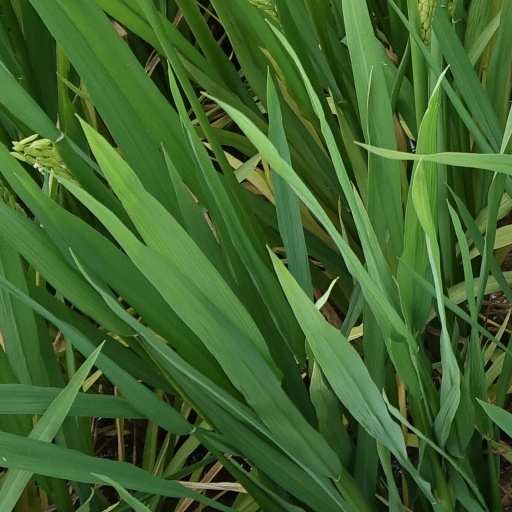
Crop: rice